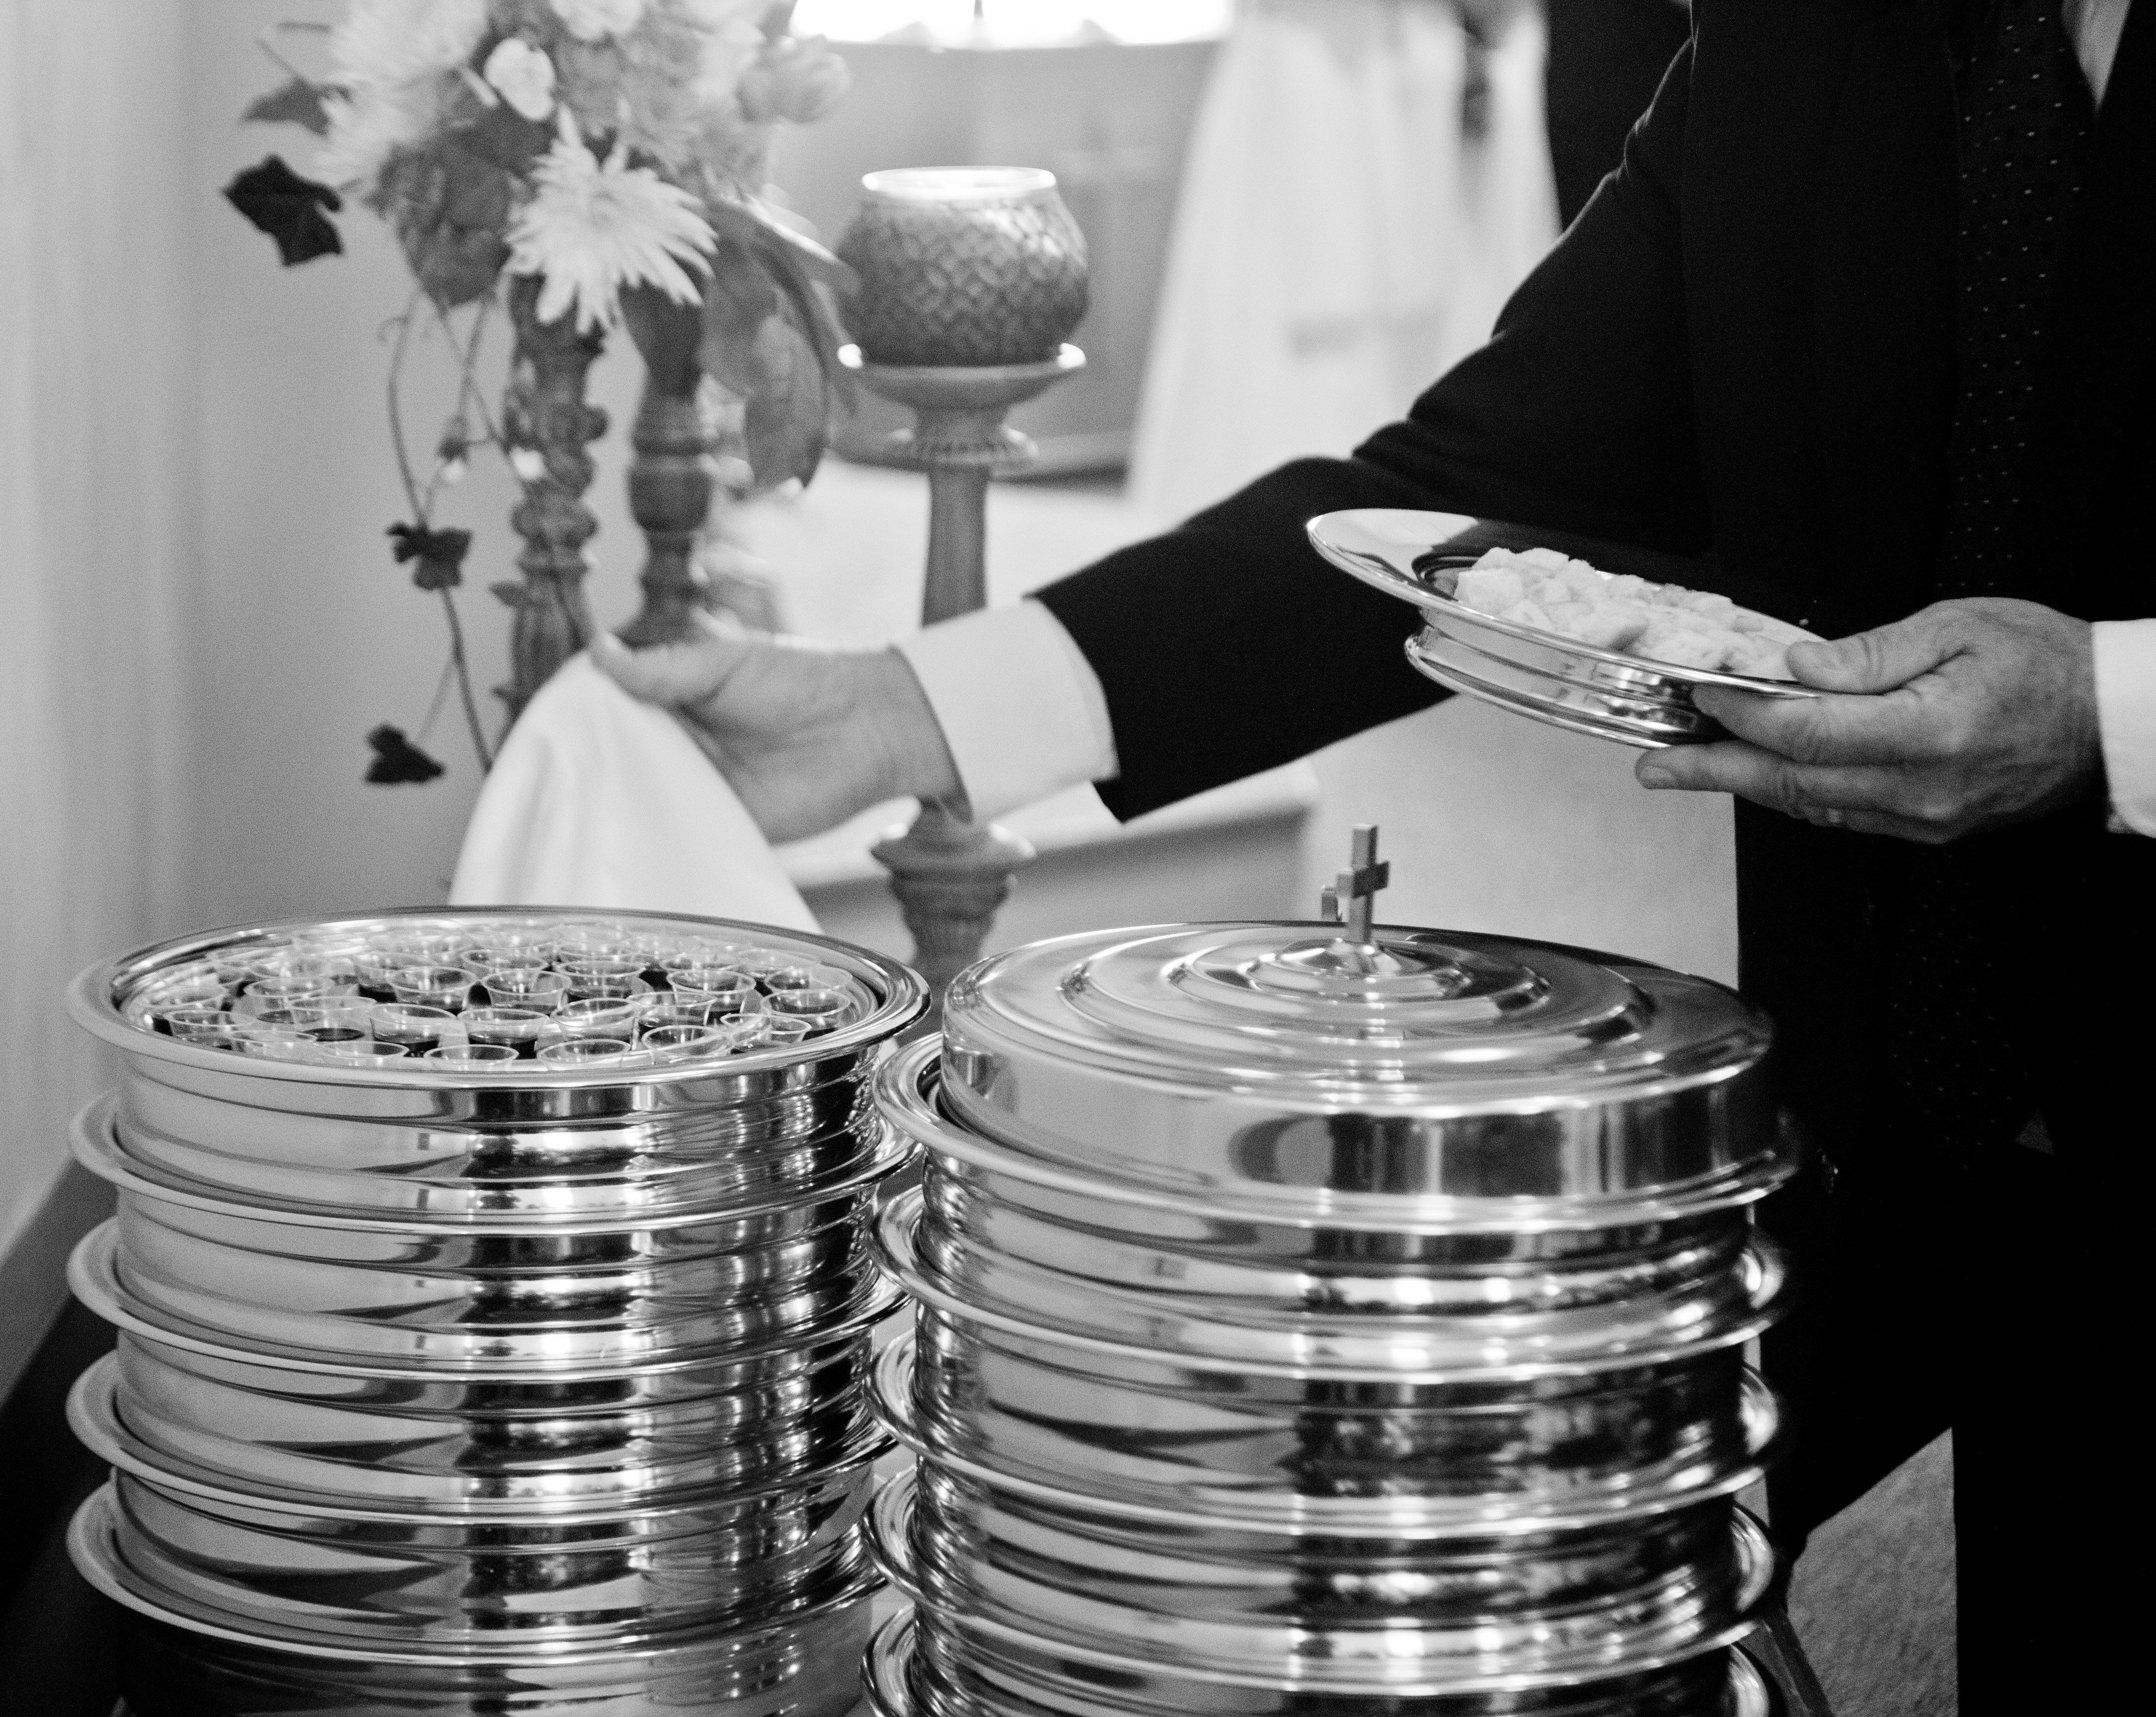
black and white, wine, photography, religion, black, monochrome, wedding, hands, faith, jesus, worship, communion, monochrome photography, man made object